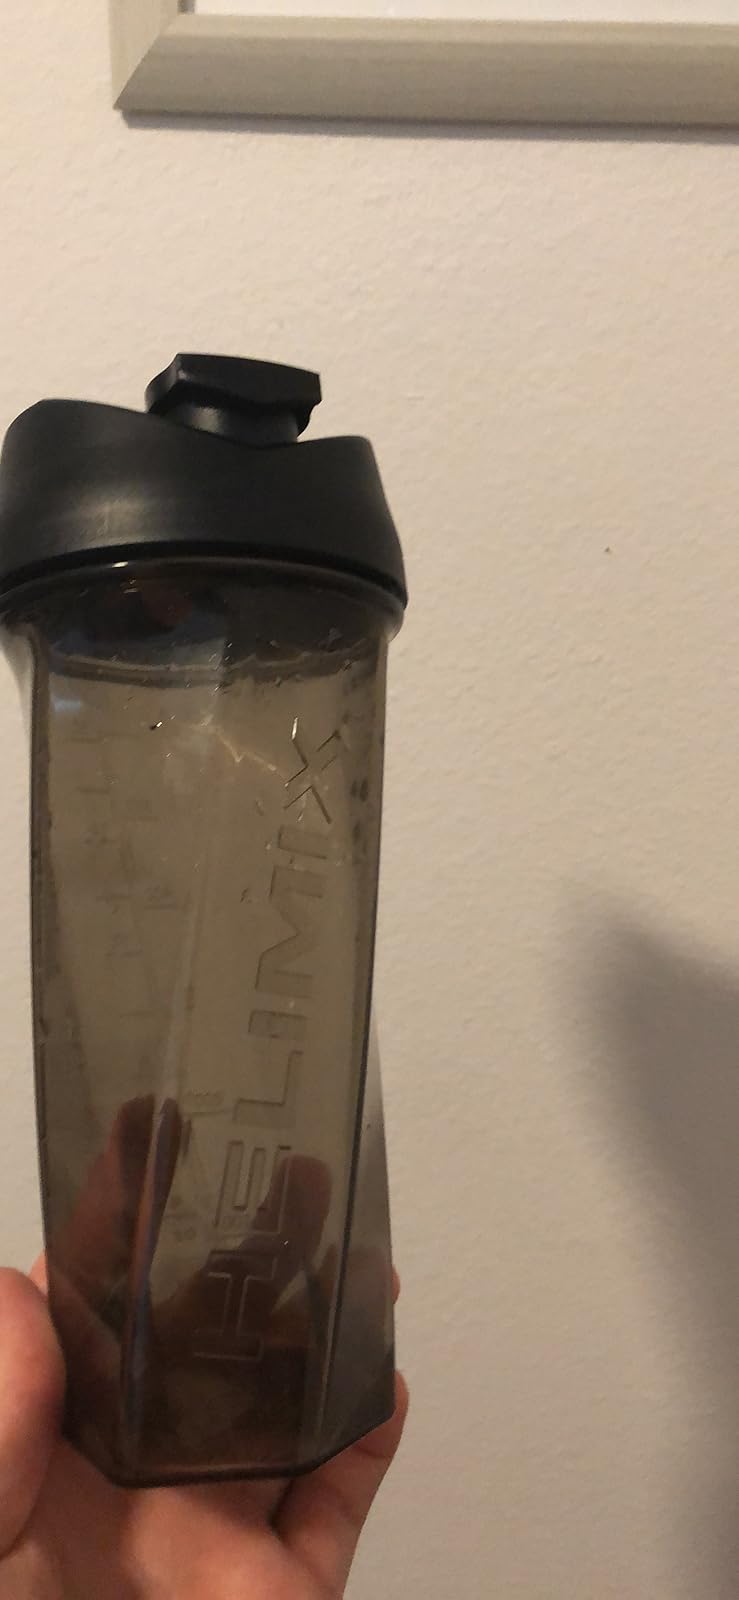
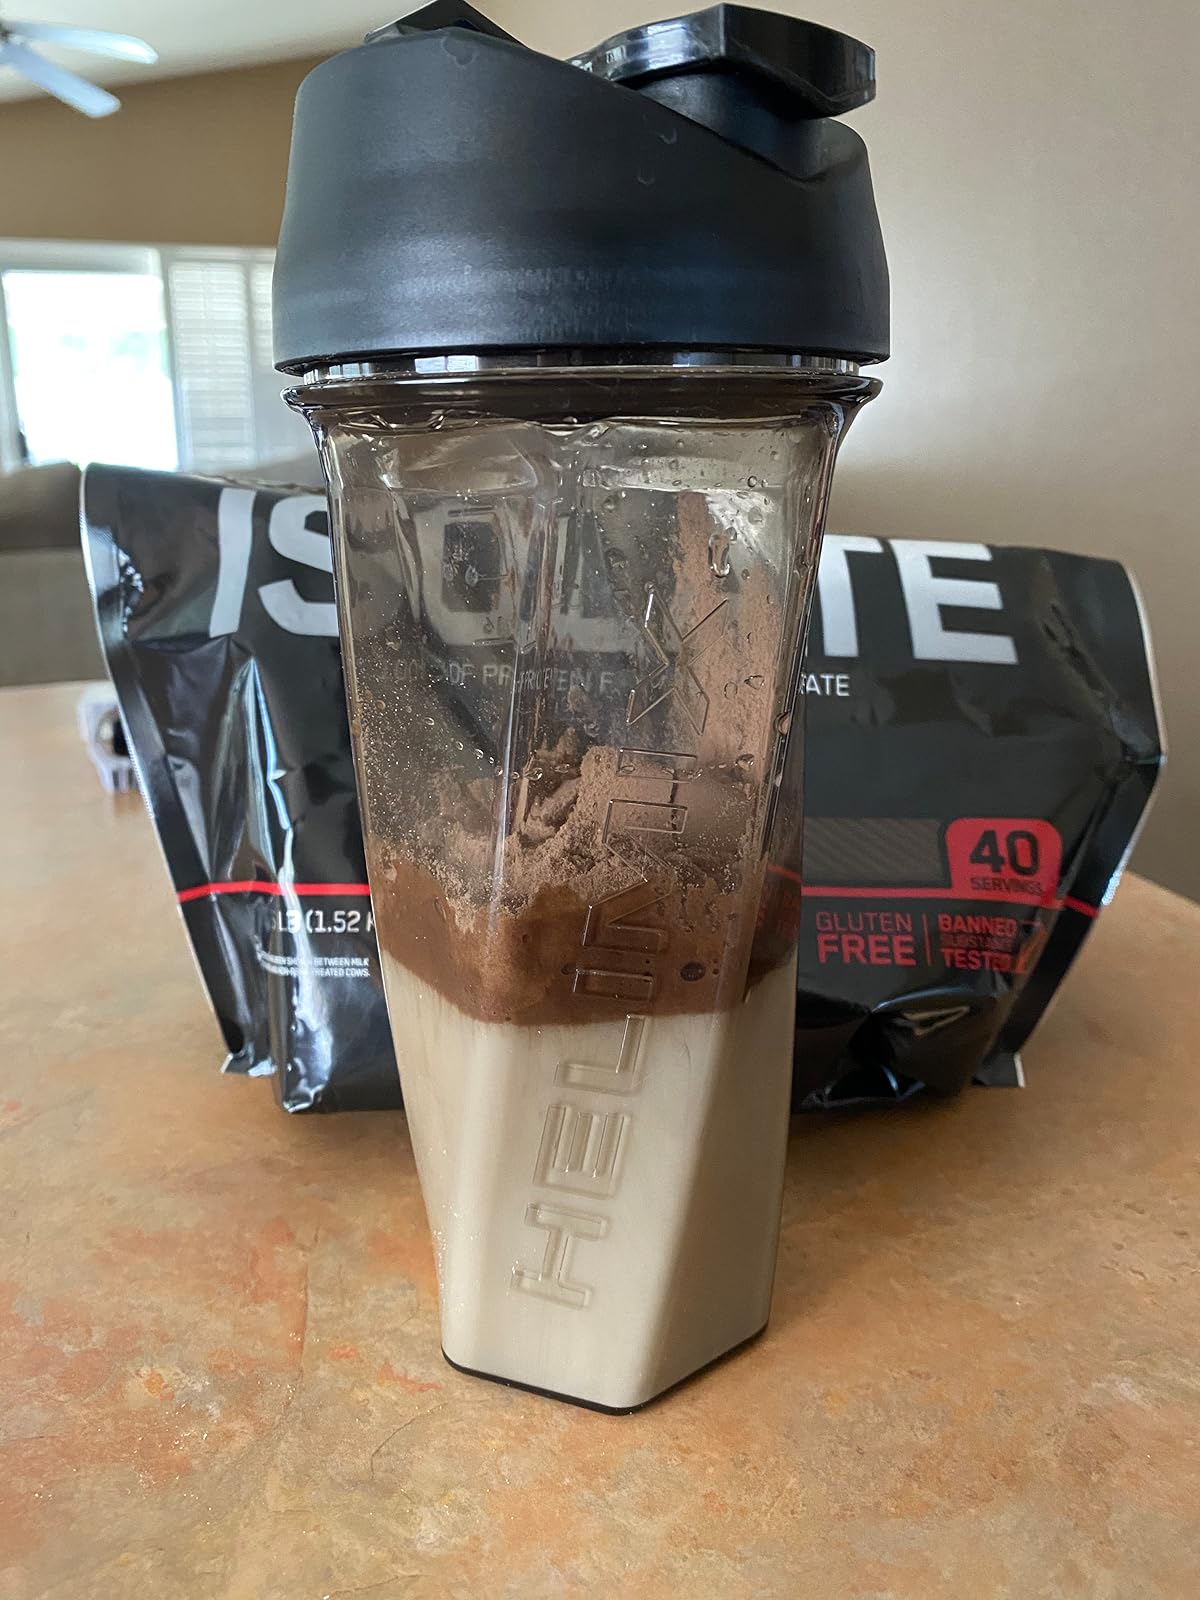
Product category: items_blender
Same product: yes